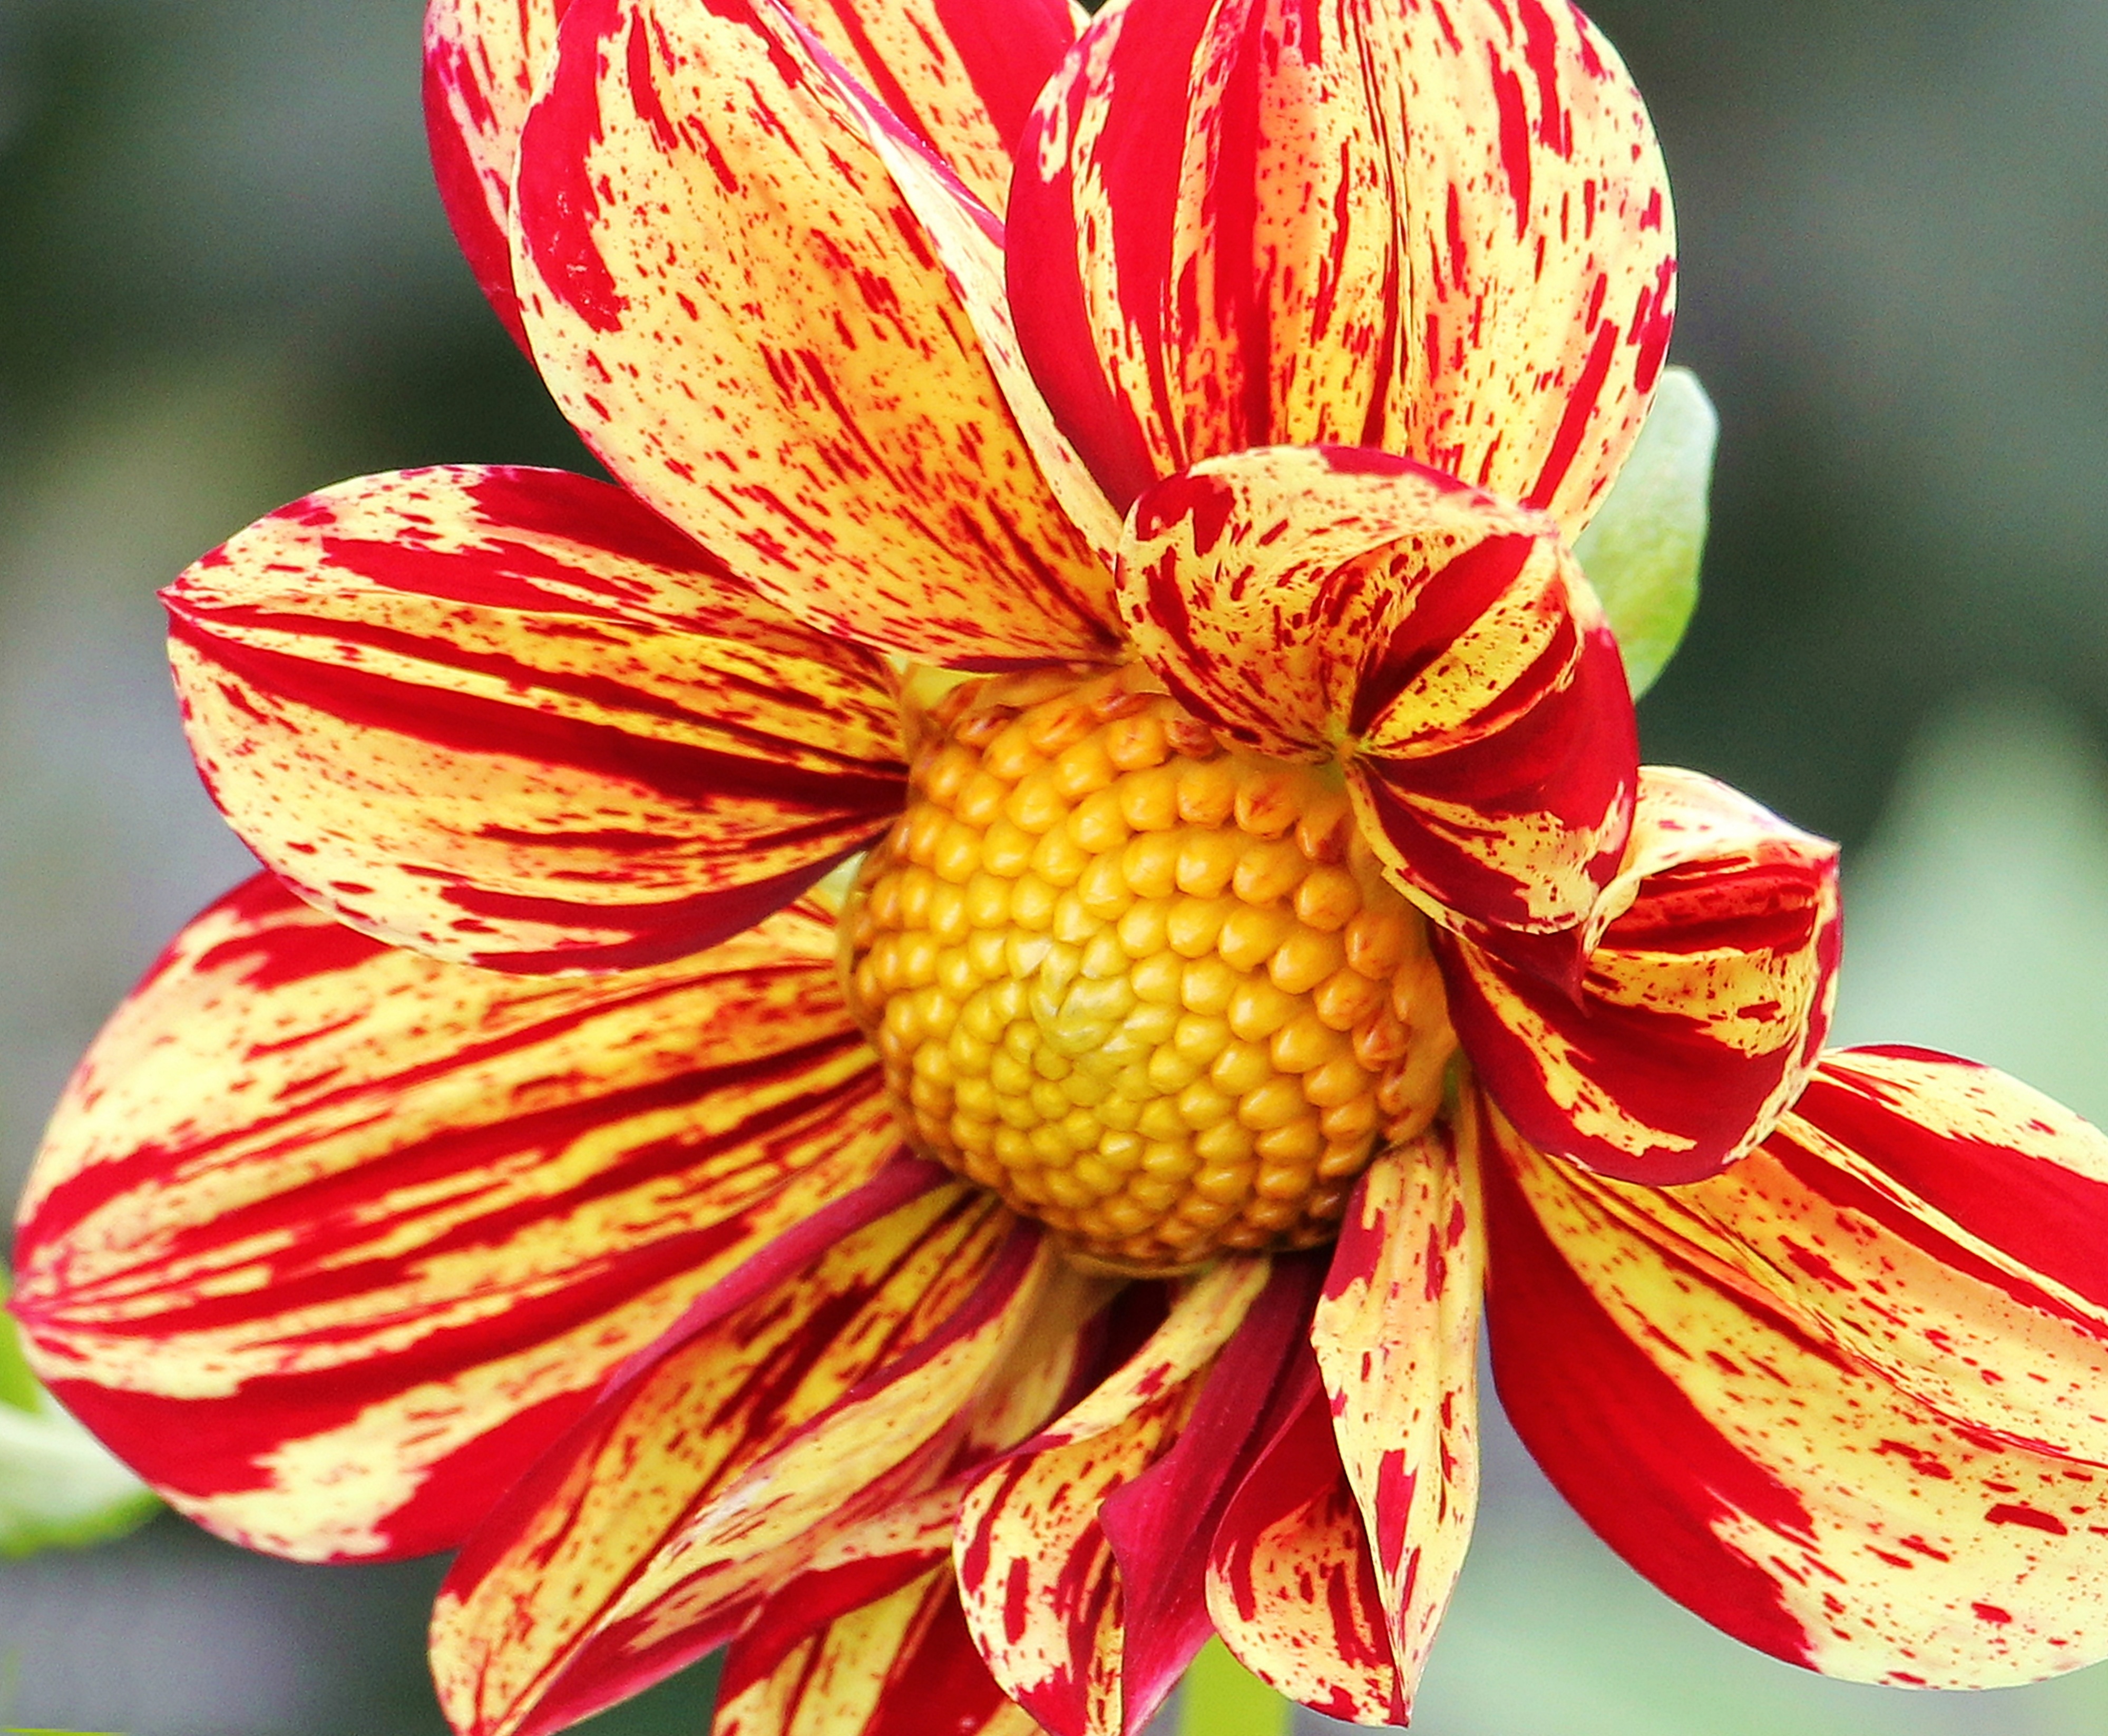
nature, blossom, plant, flower, petal, bloom, summer, red, botany, colorful, yellow, garden, flora, close up, dahlia, bud, flower garden, dahlia garden, of course, composites, macro photography, ornamental plant, flowering plant, bi color, ornamental flower, daisy family, summer flower, yellow red, basket flower greenhouse, red yellow, b hen, georgine, red yellow dahlia, red and yellow flower, plant stem, land plant